Paul Mistral Park

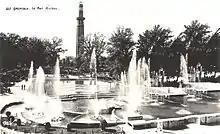
Fontaine and water basin in 1925

After the exhibition, the park still fenced in is opened to the public who is allowed only in the walks but the rate of frequentation is strictly regulated. In 1928, the installation of a carousel is refused by the town council. It's only from 1952 that children's attractions are installed. In July 1926, the depot used by visitors to park their car is destroyed. Various pavillons are bought by the city to Mr. Mornand and the , 18 October 1926. Over years, these building are destroyed except the orientation tower named Perret tower from the name of its architect. The railway's palace and the hydropower's palace will serve both as exhibition's palaces until the mid-1960. In 1929, the city rent the modern house, an exhibition attraction to install the radio "Alpes-Grenoble". The Perret tower stays reachable with its two lifts and is the main attraction but another starts to compete with it: the zoological garden in which two famous bears lives with wolves, deers, roes, wild boars. These bears were offered to the city in 1925 by the Russian ambassador. The 8 February 1932, the city council votes the building of the first sportive facility in the Park as requested by the cyclist societies. A "cyclist track" is built with rows of seats along the Clemenceau boulevard to avoid their members to go train on the esplanade of the door of France.